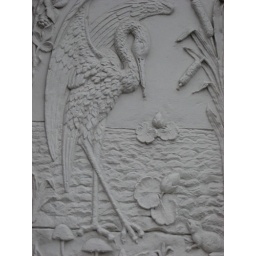
on a house wall in Chelsea